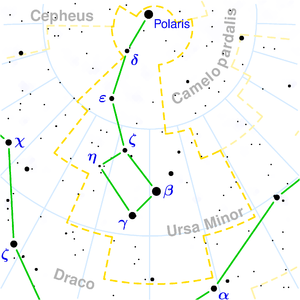
Lille Bjørn
Stjernebilledet Lille Bjørn (Ursa Minor).
Lille Bjørn er et stjernebillede på den nordlige himmelkugle.